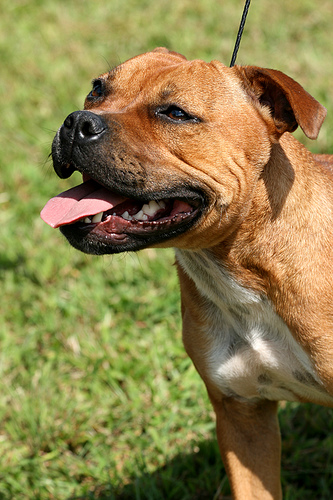
Breed: staffordshire bull terrier